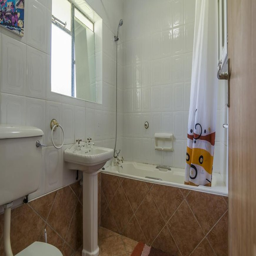
the bathroom is fully fitted with bath and shower